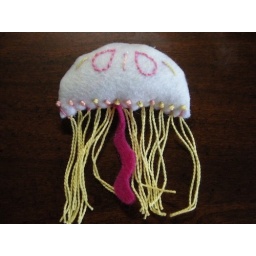
super cute sea creature jelly fish - pattern by Alice at futuregirl